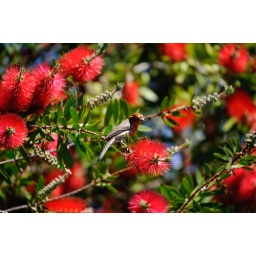
Rasdom bird in tree